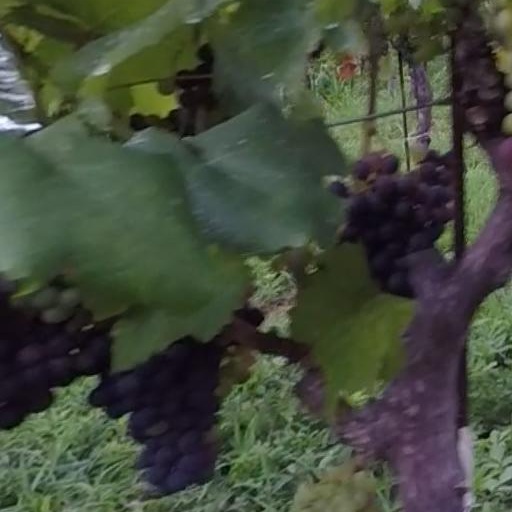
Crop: grape